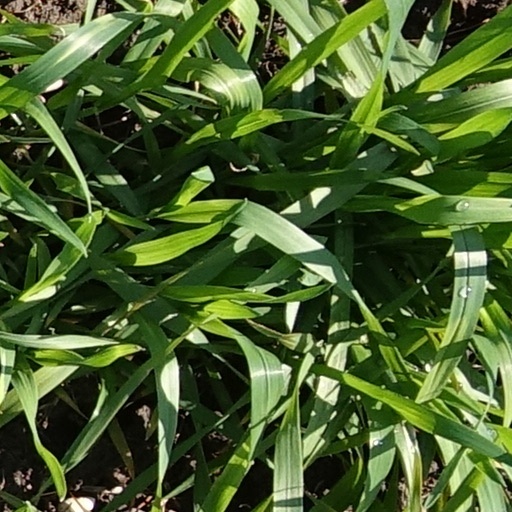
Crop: wheat